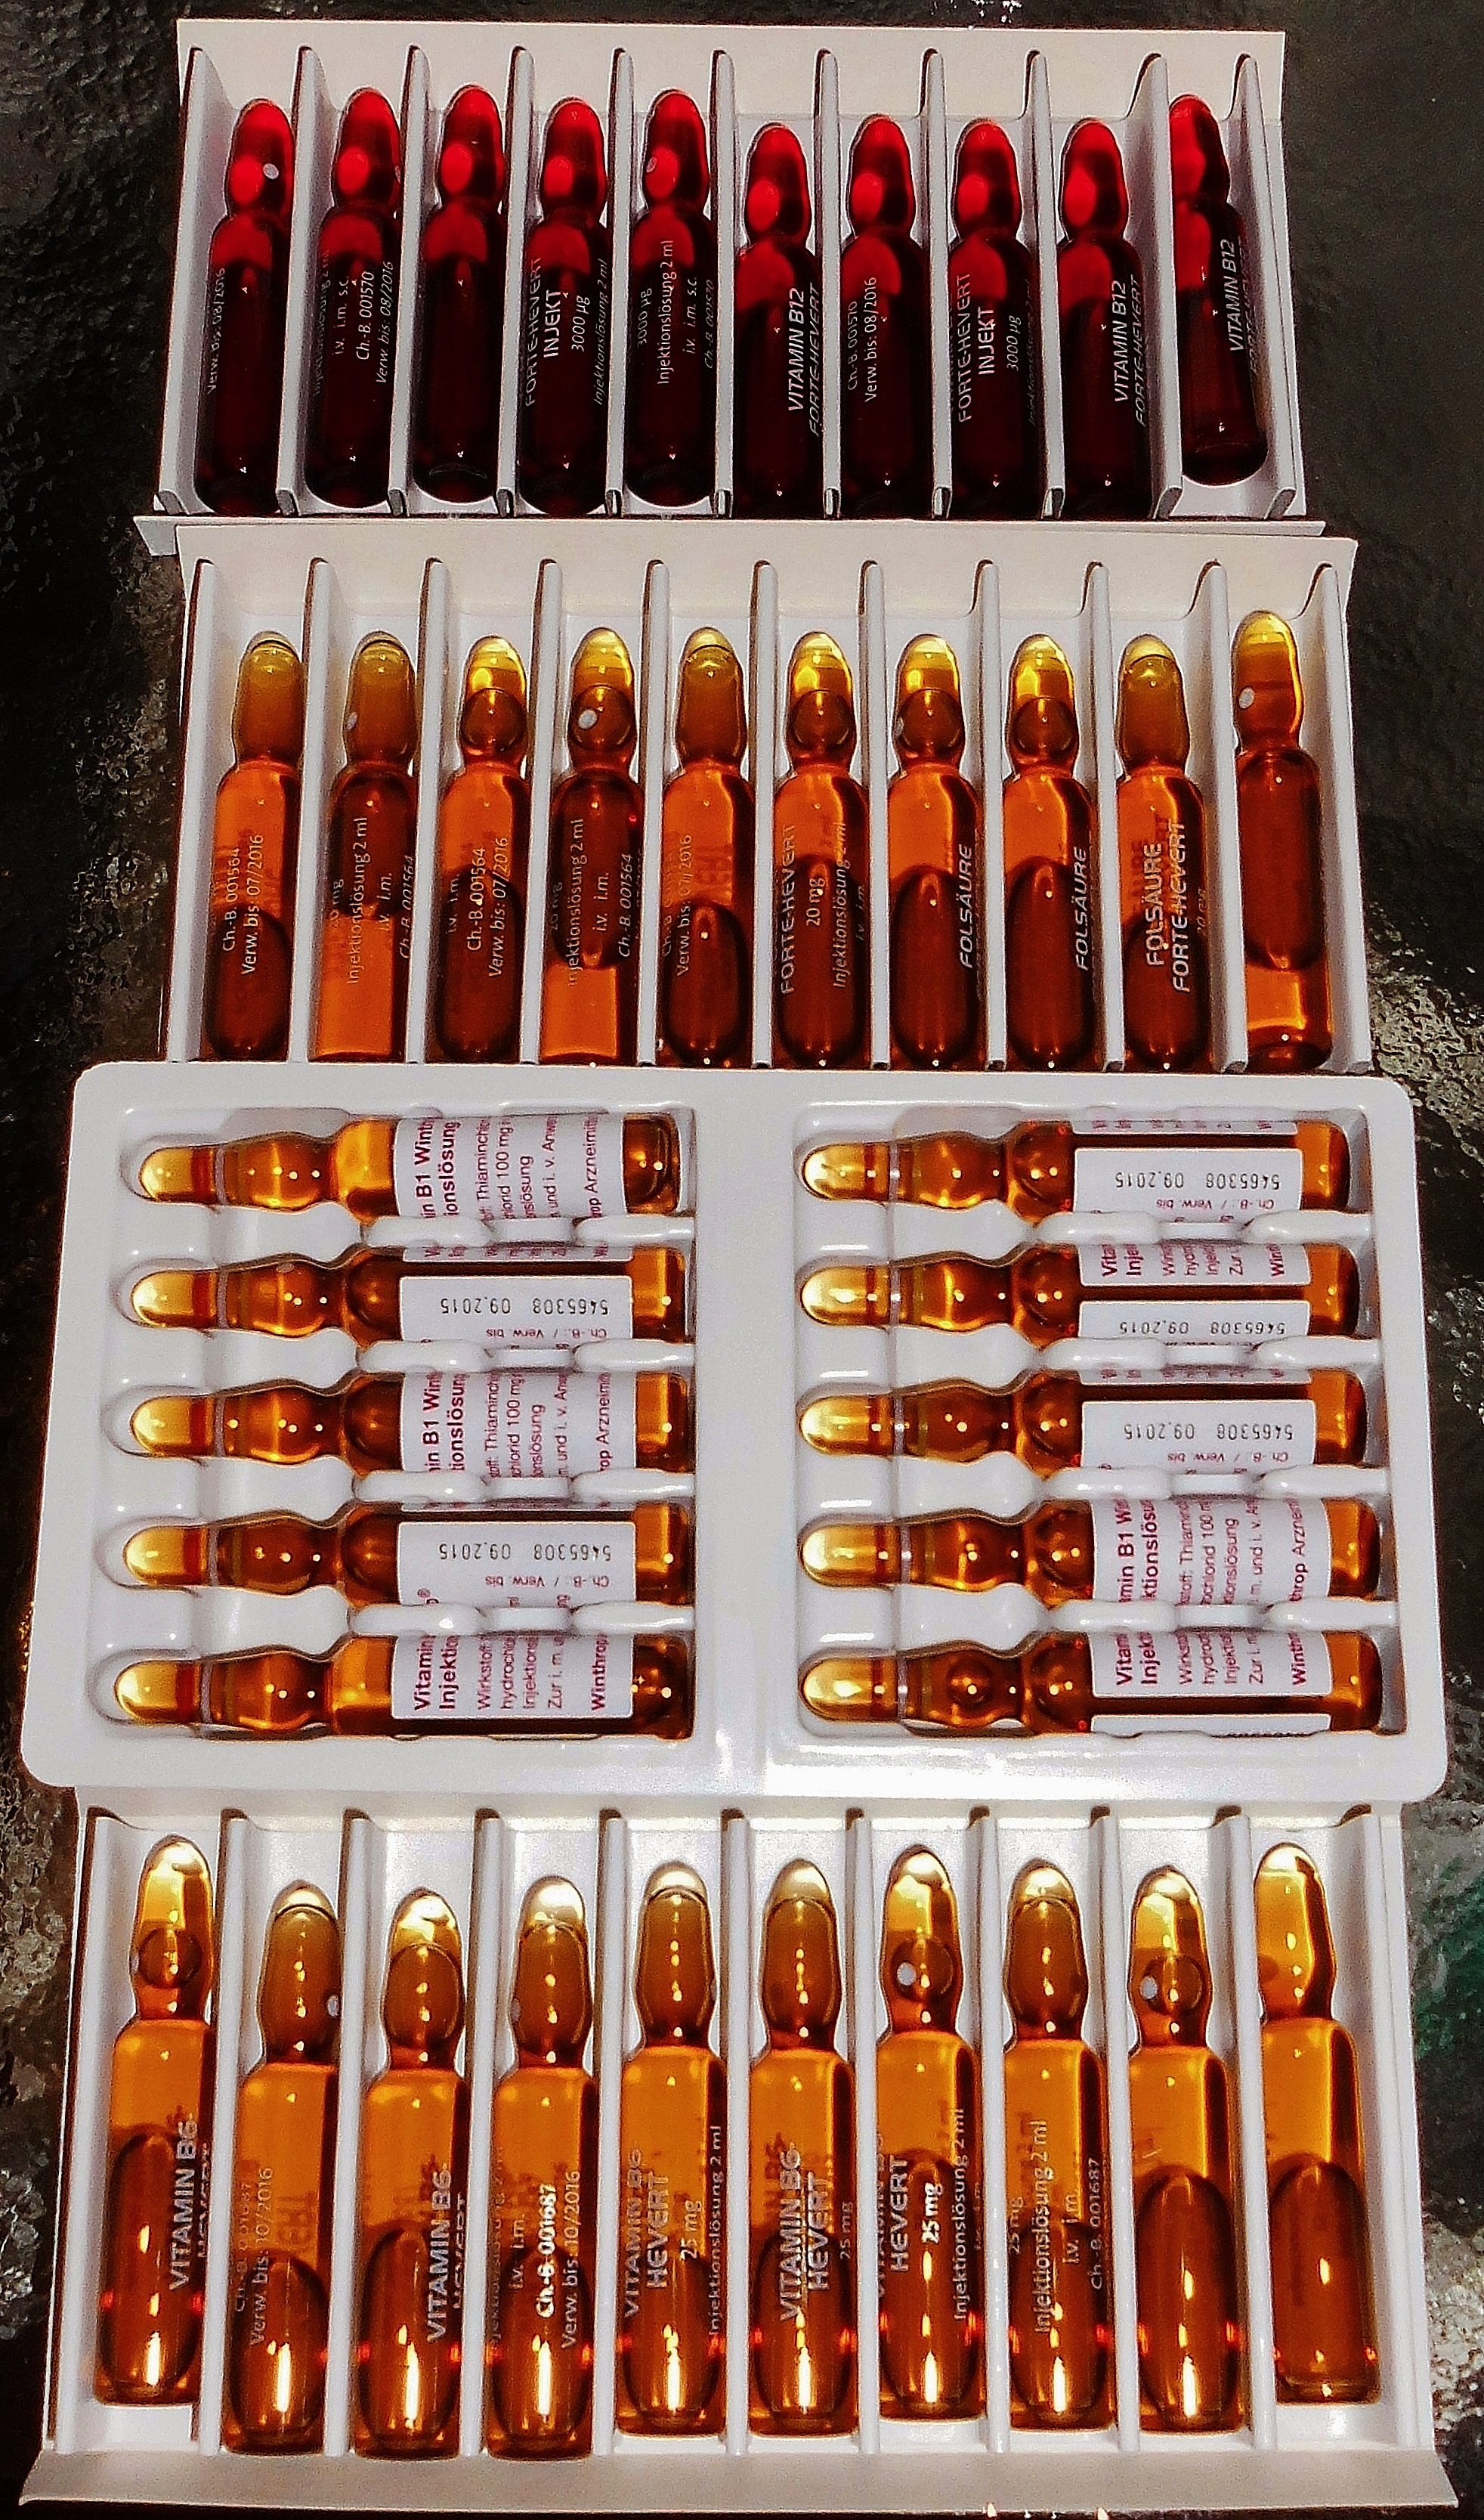
food, drink, bottle, drug, medical, medicinal products, injections, distilled beverage, ampoules